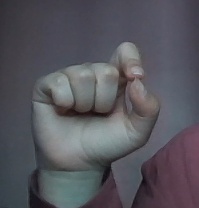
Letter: fa